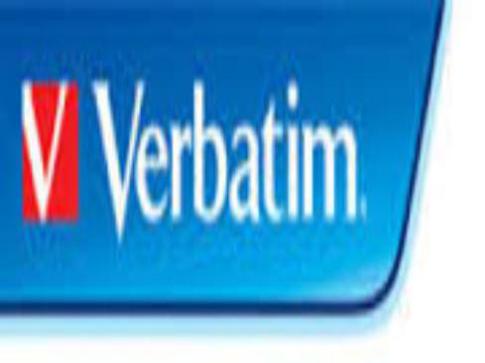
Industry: Necessities